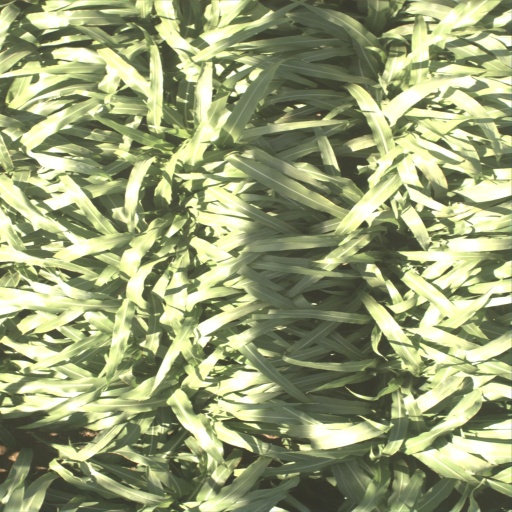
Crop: sorghum